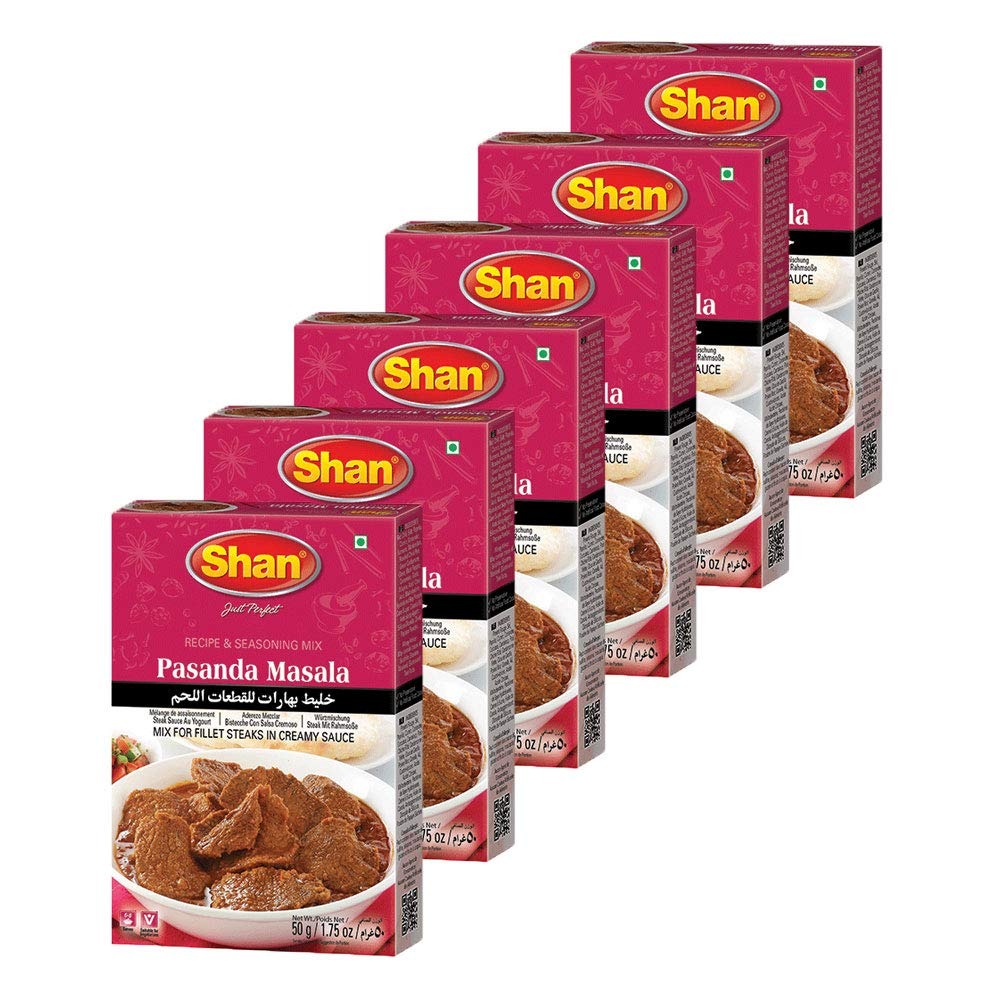
Item Name: Shan Pasanda Recipe and Seasoning Mix 1.76 oz (50g) - Spice Powder for Fillet Steaks in Creamy Sauce - Suitable for Vegetarians - Airtight Bag in a Box (Pack of 6)
Bullet Point 1: Quantity- Shan Pasanda comes packaged and sealed in a box containing a packet of 1.76oz of spices
Bullet Point 2: Easy to use- All the ingredients and instructions are given at the back of the box.
Bullet Point 3: Easy to prepare- Now you don’t need to gather a variety of different masalas to make tasty Pasanda fry, just use this seasoning and herbs mix and you are good to go
Bullet Point 4: All Shan products are carefully packaged under the most hygienic conditions according to international quality standard
Bullet Point 5: 50g Serving Suggestion
Product Description: <p>Shan Foods was a small company established in 1981. Soon it gained popularity and now we have a presence in 65 countries across 5 continents. All our products are carefully packaged under the most hygienic conditions according to international quality standard. All products of Shan Foods are ISO 9001:2015.</p> <p>Shan Foods is committed to make your life easy in the kitchen and at the same time delighting your taste buds. We are the pioneer of ready to make masala packets. We are continuously working hard to ensure you can serve authentic Pakistani/Indian food to your loved ones. Each recipe is tailored to ensure a delicious taste through our special herbs seasoning and spices.&nbsp;</p><br><p>Shan Pasanda Mix gives you the perfect blend of spices to help you prepare juicy and tender padanda masala at home</p><br>
Value: 10.56
Unit: Ounce

Price: 5.99